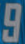
Number: 9